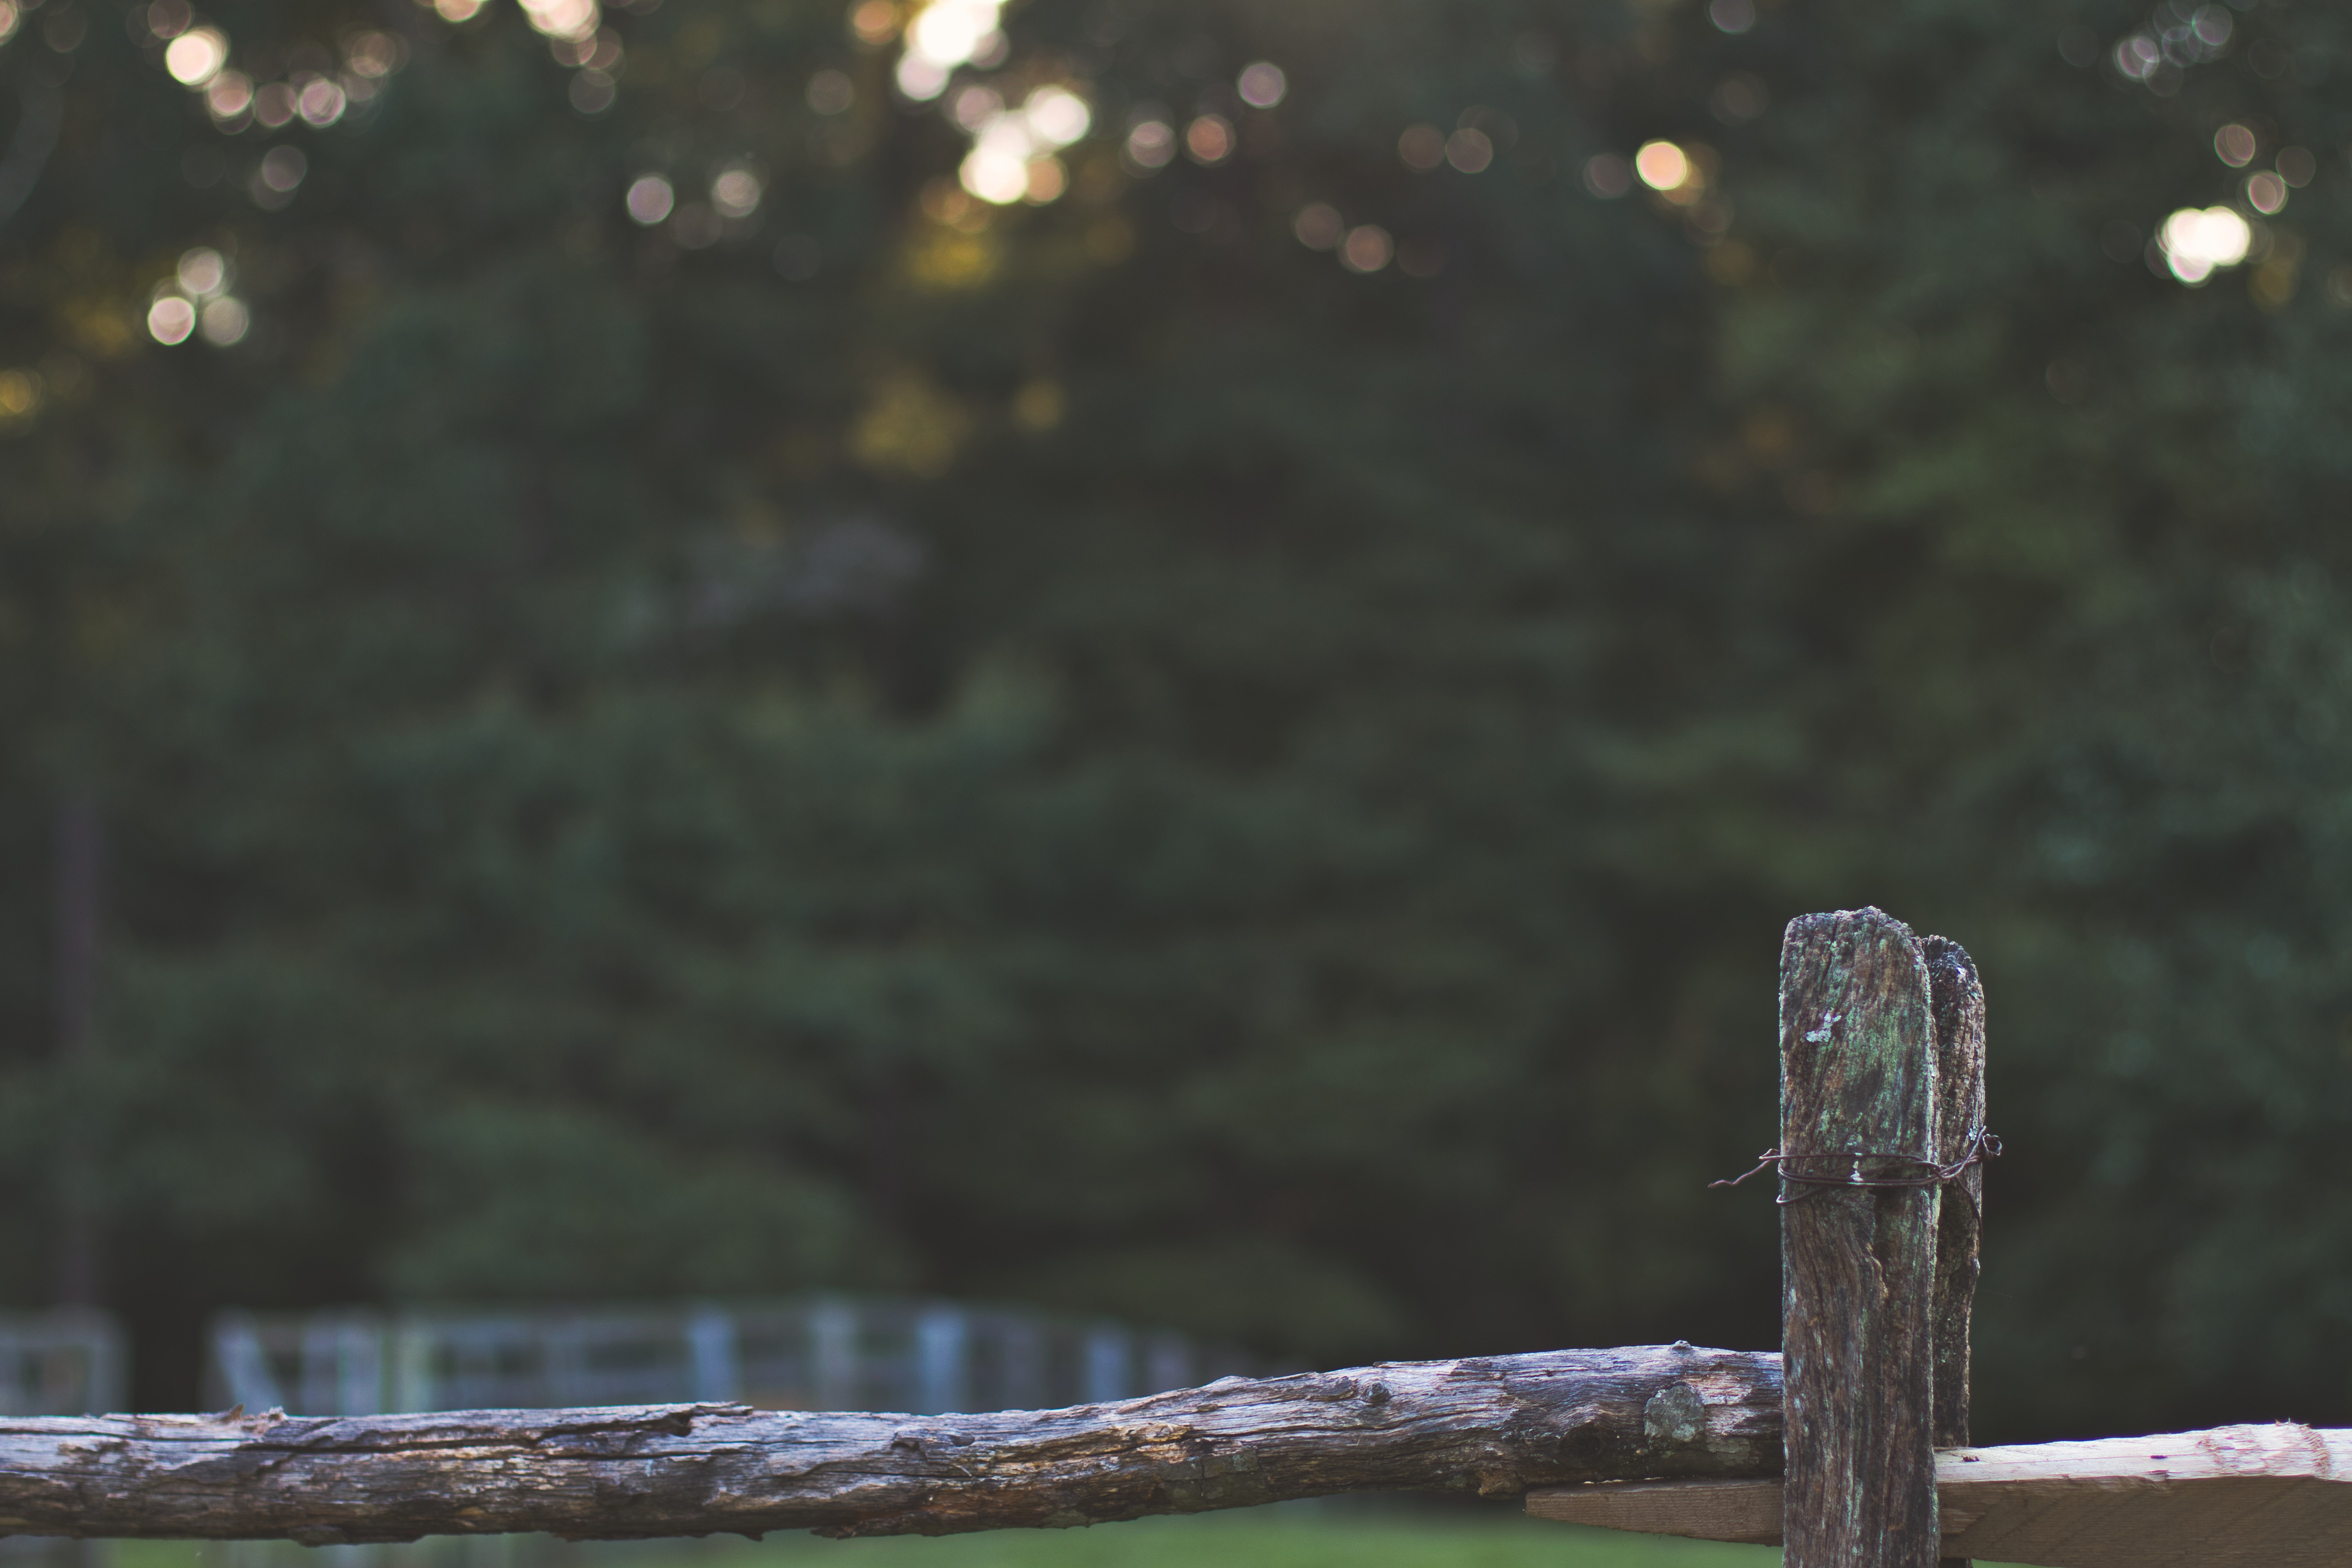
water, green, tree, natural landscape, grass, wood, plant, branch, fence, trunk, winter, forest, twig, river